Aeroflot Flight 1492

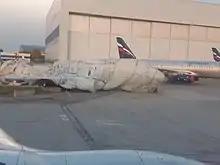
RA-89098 seen covered and stored at Sheremetyevo International Airport in 2020

The Interstate Aviation Committee (IAC) opened an investigation into the accident. The French BEA participated as a representative of the state of design of the aircraft engine and EASA offered technical advice to BEA. Both flight recorders were recovered. The cockpit voice recorder (CVR) was found in satisfactory condition, but the flight data recorder (FDR) casing was damaged by exposure to extremely high temperatures, and data recovery depended on IAC specialists.